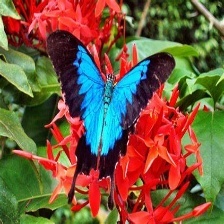
Species: ULYSES